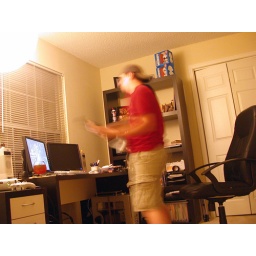
proceeding to rock face in the GH3 demo